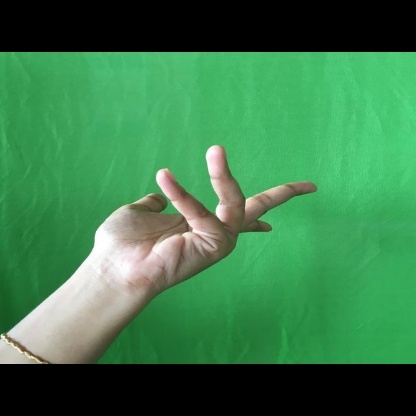
Mudra: Alapadmam